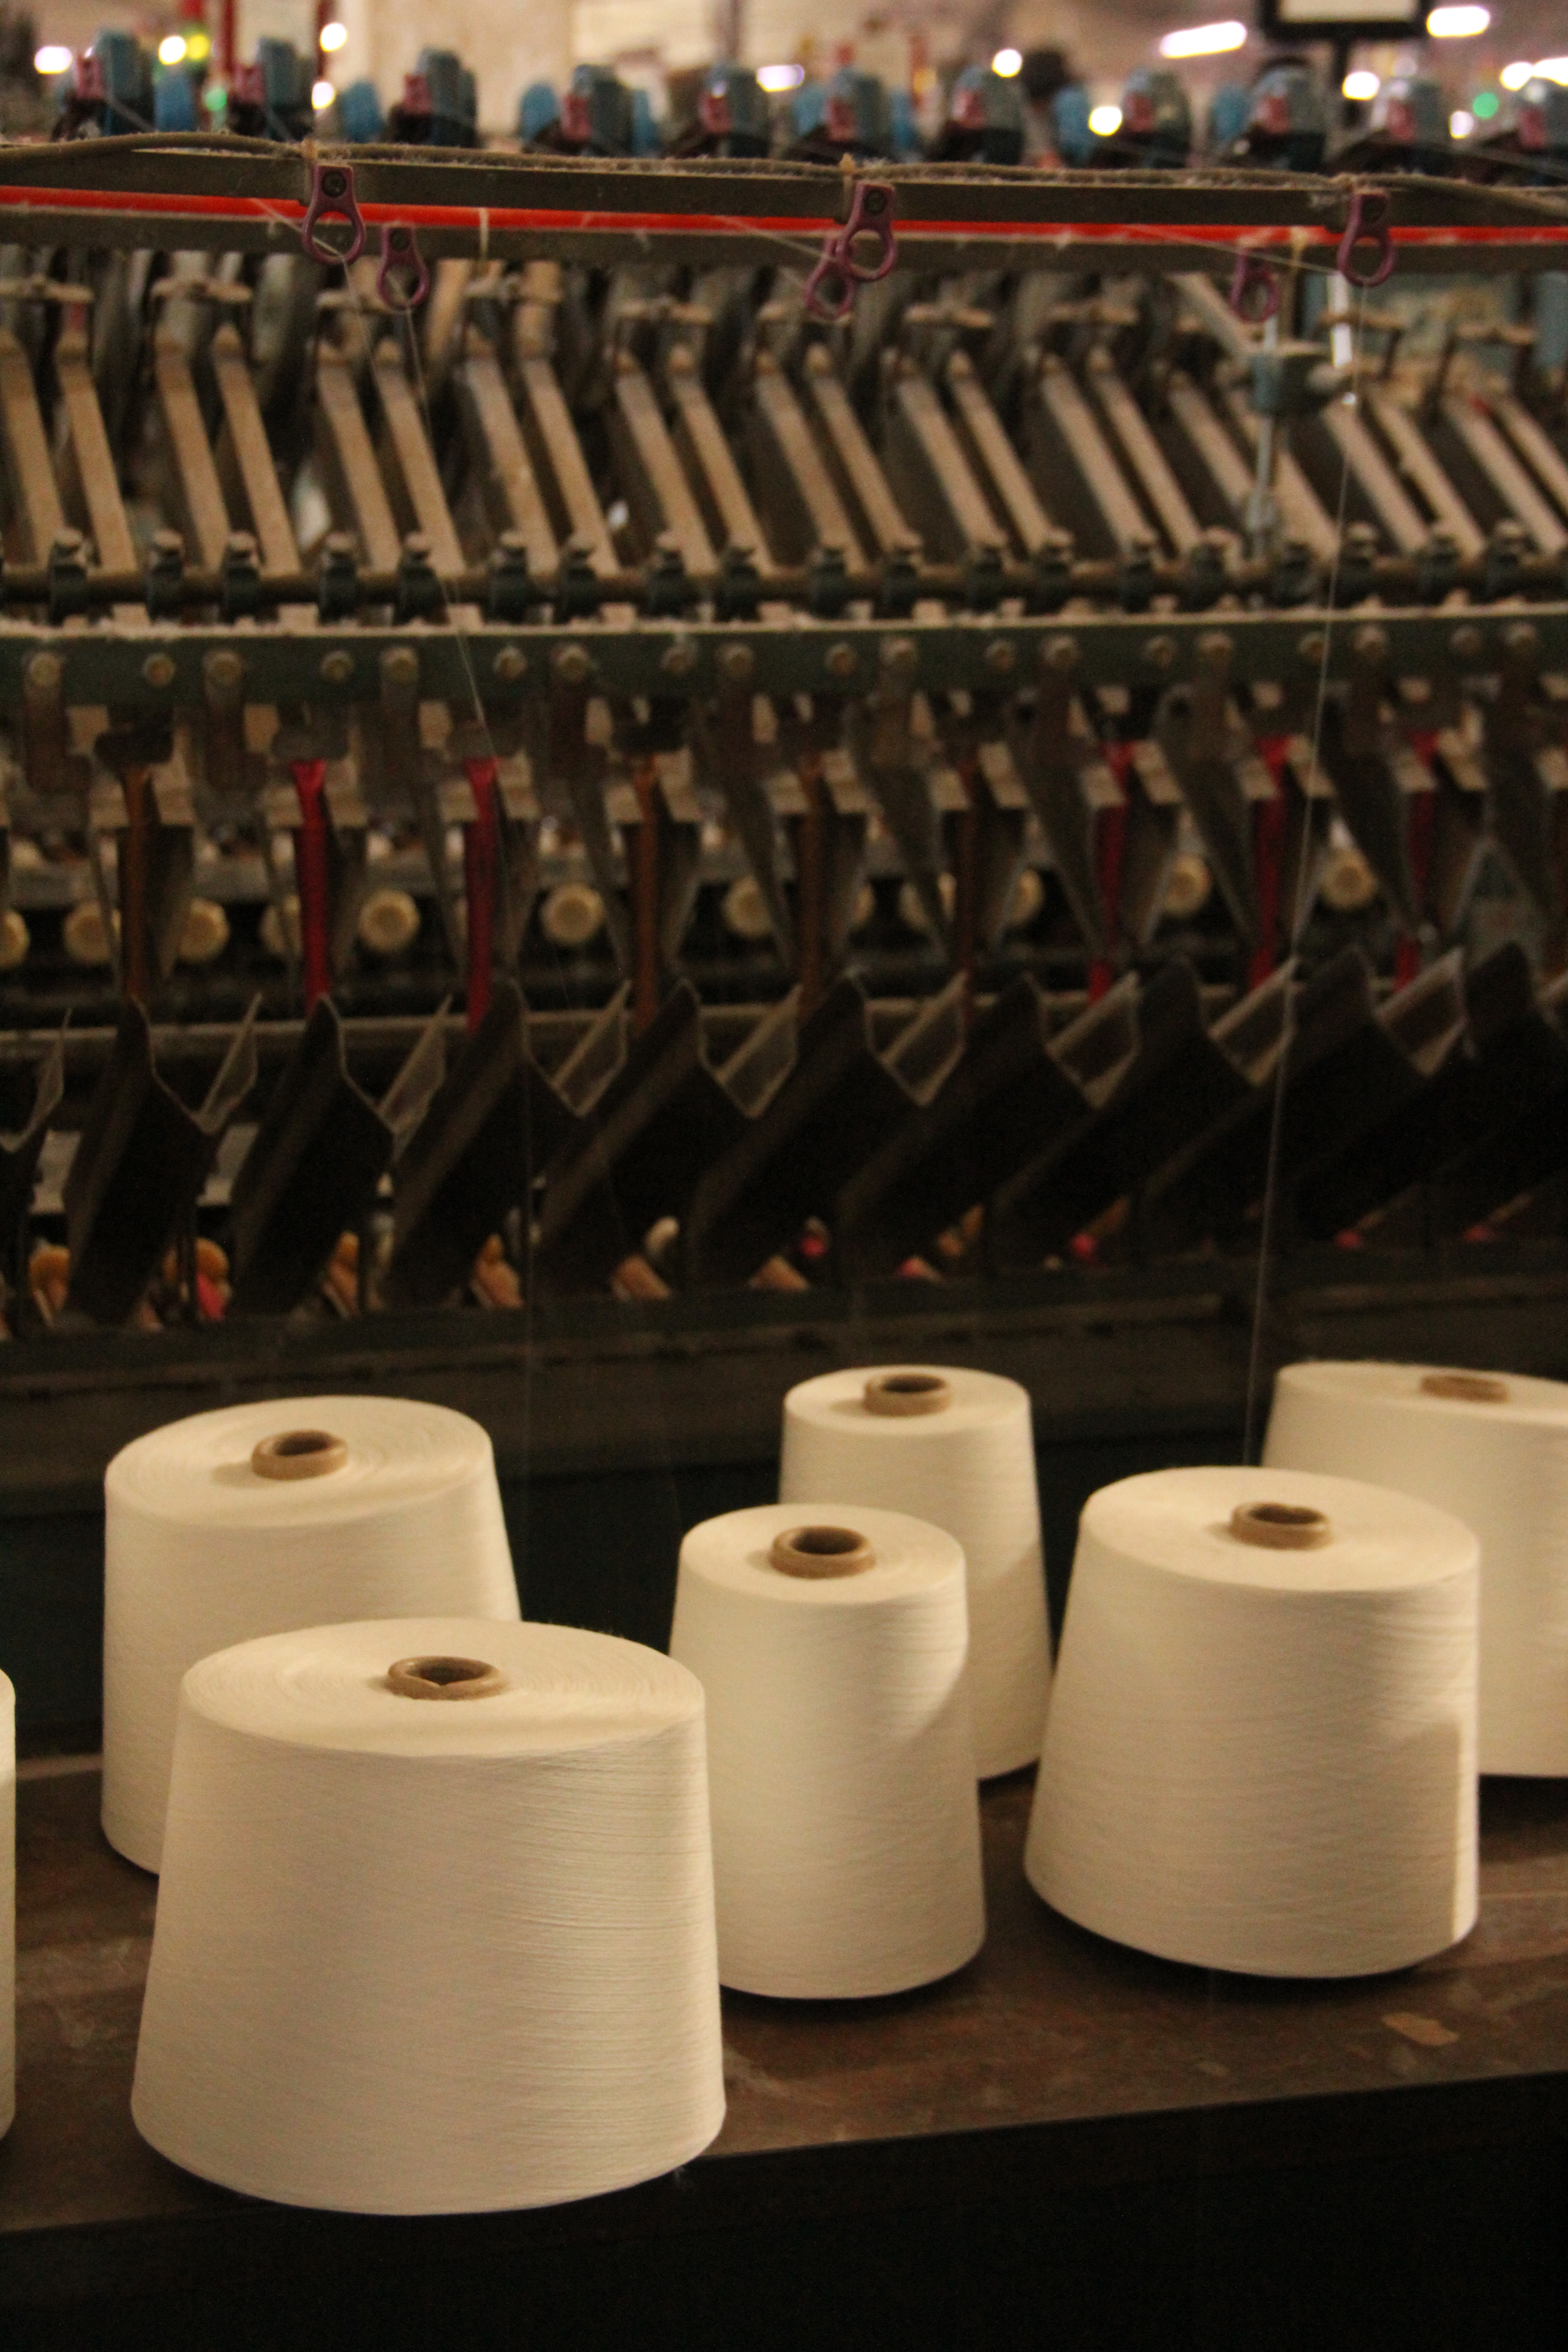
natural, textile